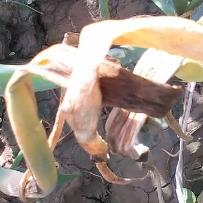
Crop: Onion
Condition: alternaria-d